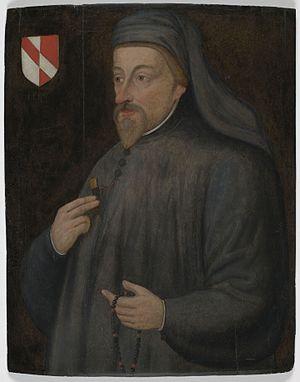
La littérature britannique désigne la littérature du Royaume-Uni, de l'île de Man et des Îles Anglo-Normandes. Elle comprend la littérature anglaise, d'Irlande du Nord, écossaise et galloise. Par extension on peut aussi y inclure la littérature produite dans l'ensemble des îles Britanniques, c'est-à-dire également la littérature irlandaise, bien que cette question puisse prêter à controverse. En effet les écrivains irlandais ont joué un rôle important dans le développement de la littérature en Angleterre et en Écosse, et l'Irlande a été associée à la Grande-Bretagne au sein d'une même entité politique, le Royaume-Uni de Grande-Bretagne et d'Irlande pendant la totalité du XIXᵉ siècle et jusqu'à la fin de 1922, correspondant à une période de productivité littéraire intense.